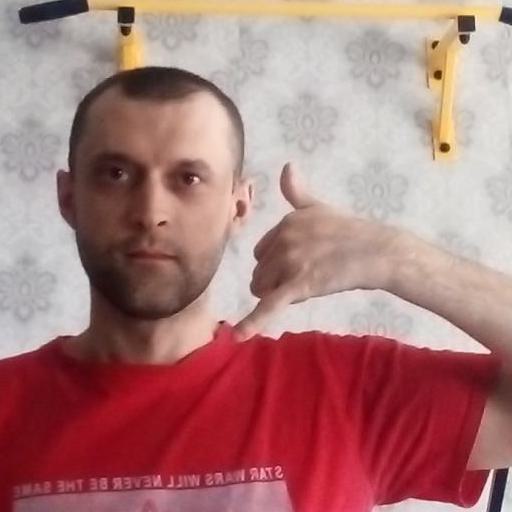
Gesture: call